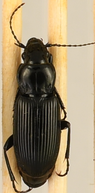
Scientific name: Pterostichus melanarius melanarius
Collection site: Steigerwaldt-Chequamegon NEON (STEI), plot STEI_004